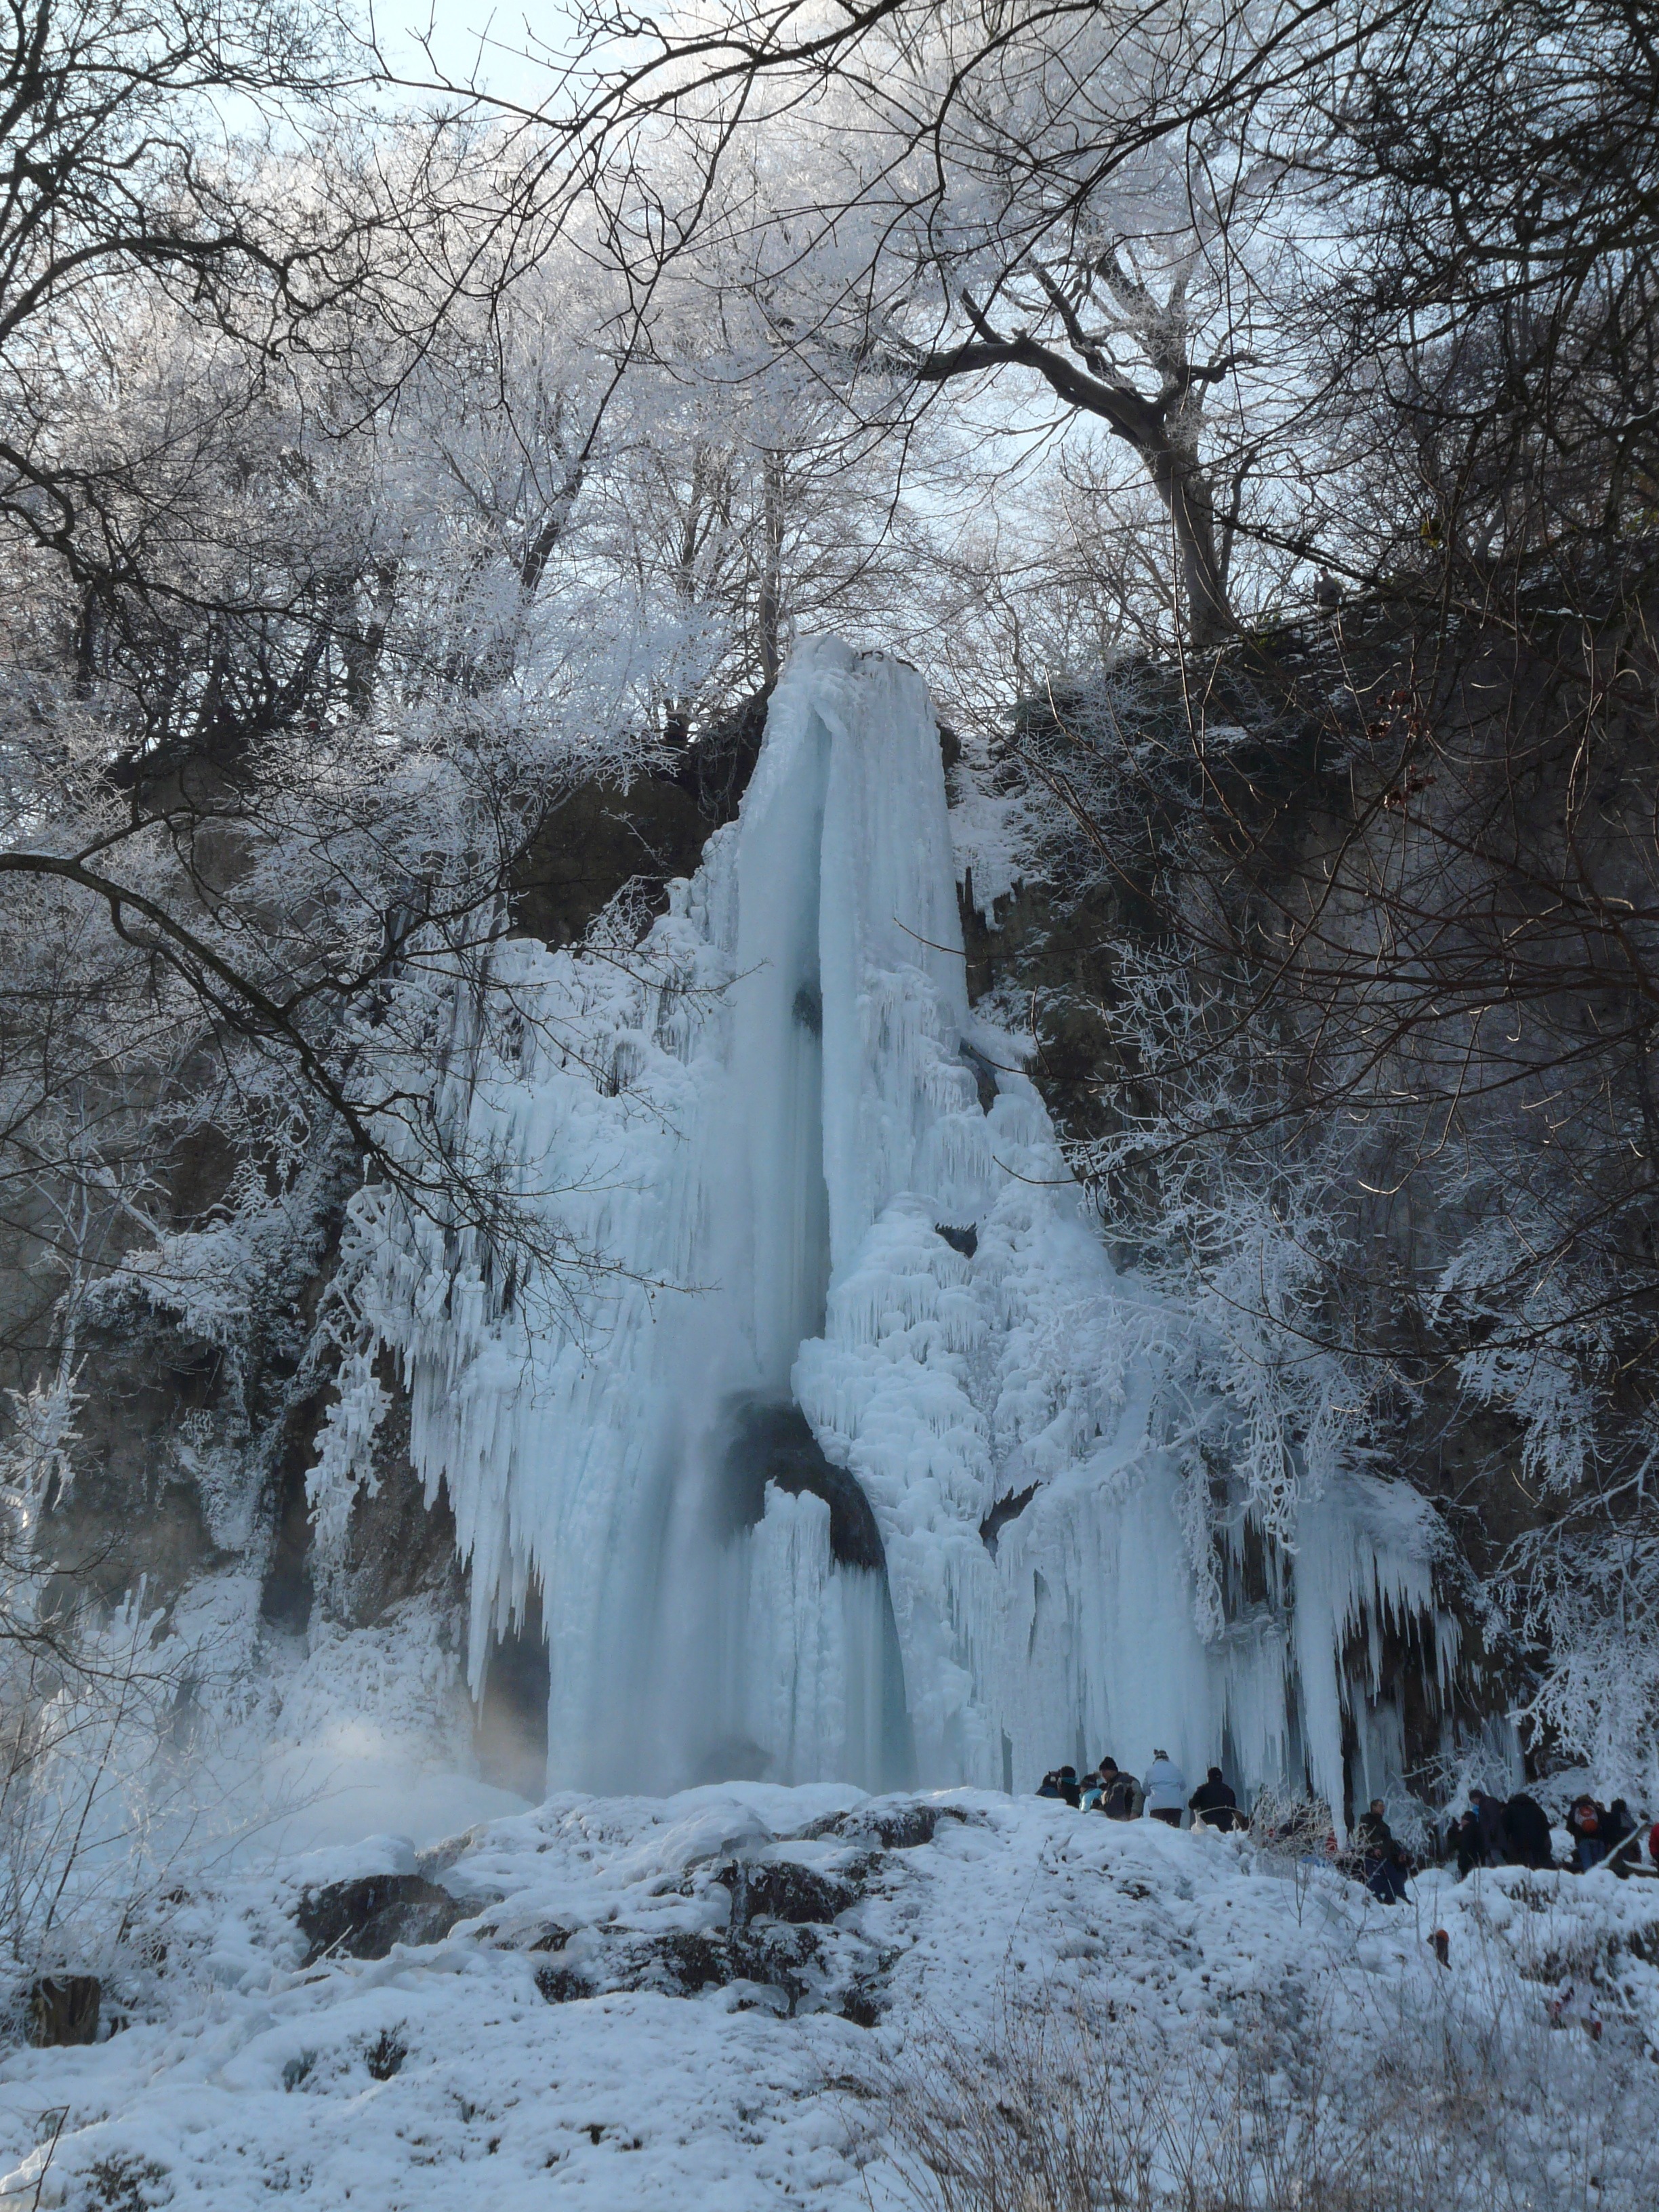
tree, water, nature, waterfall, snow, cold, winter, frost, ice, weather, frozen, season, icicle, water feature, freezing, urach waterfall, swabian alb, alb eaves, alb, urach, ice formations